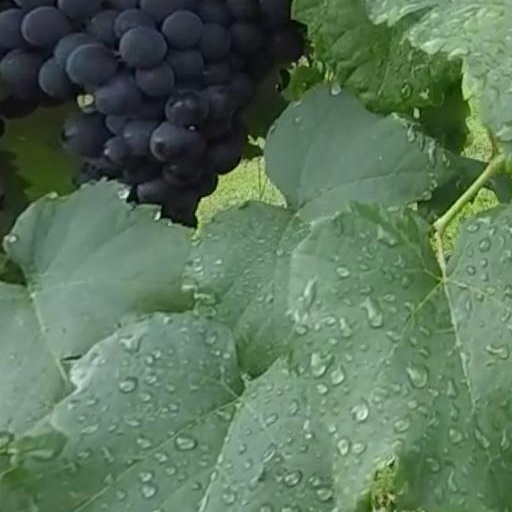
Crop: grape